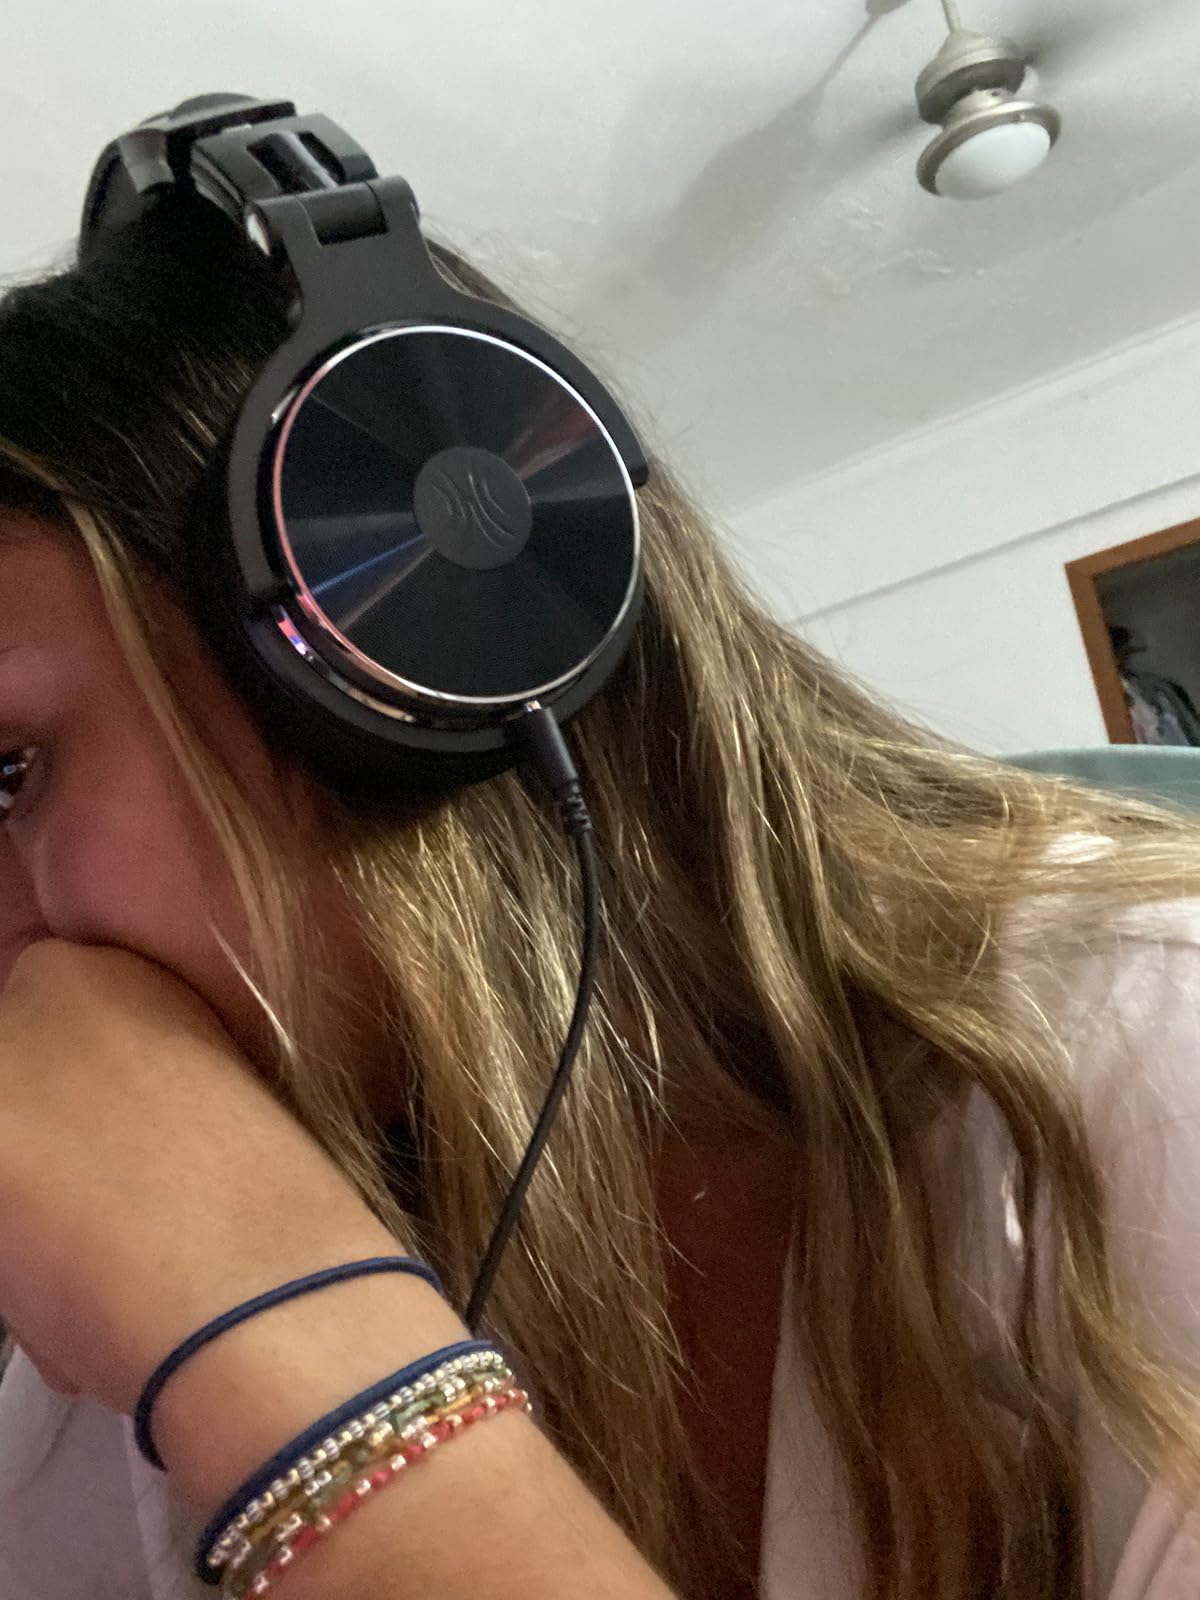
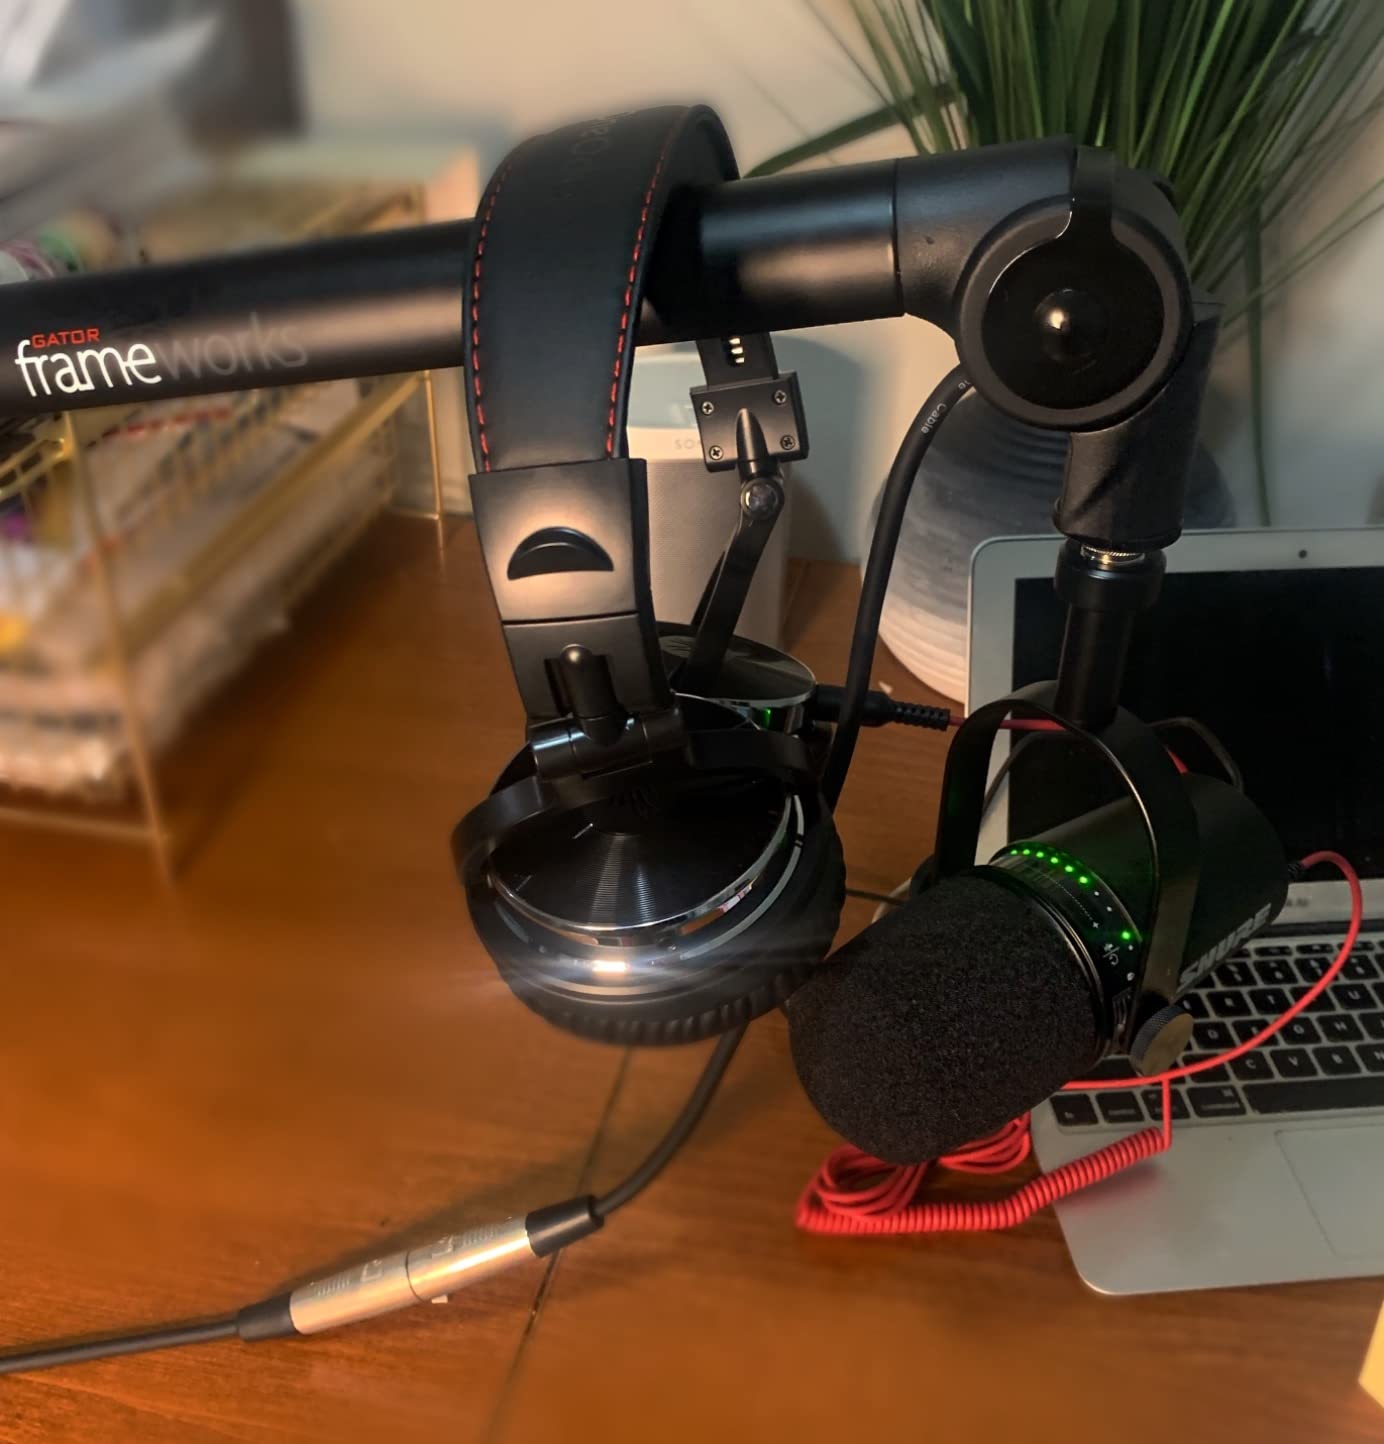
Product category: headphones
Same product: yes